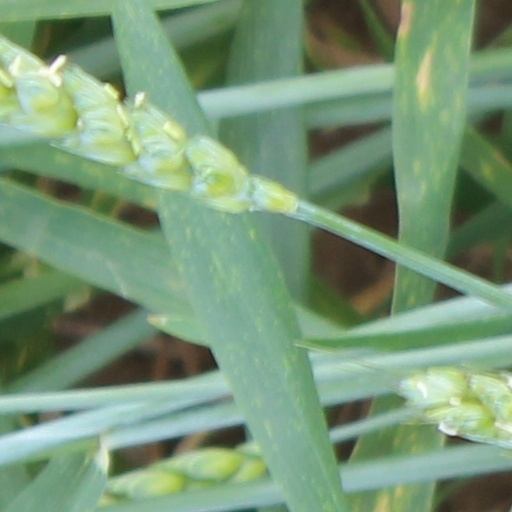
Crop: wheat